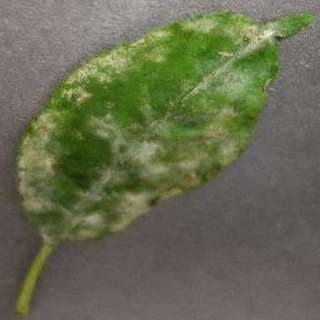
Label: cherry_powdery_mildew